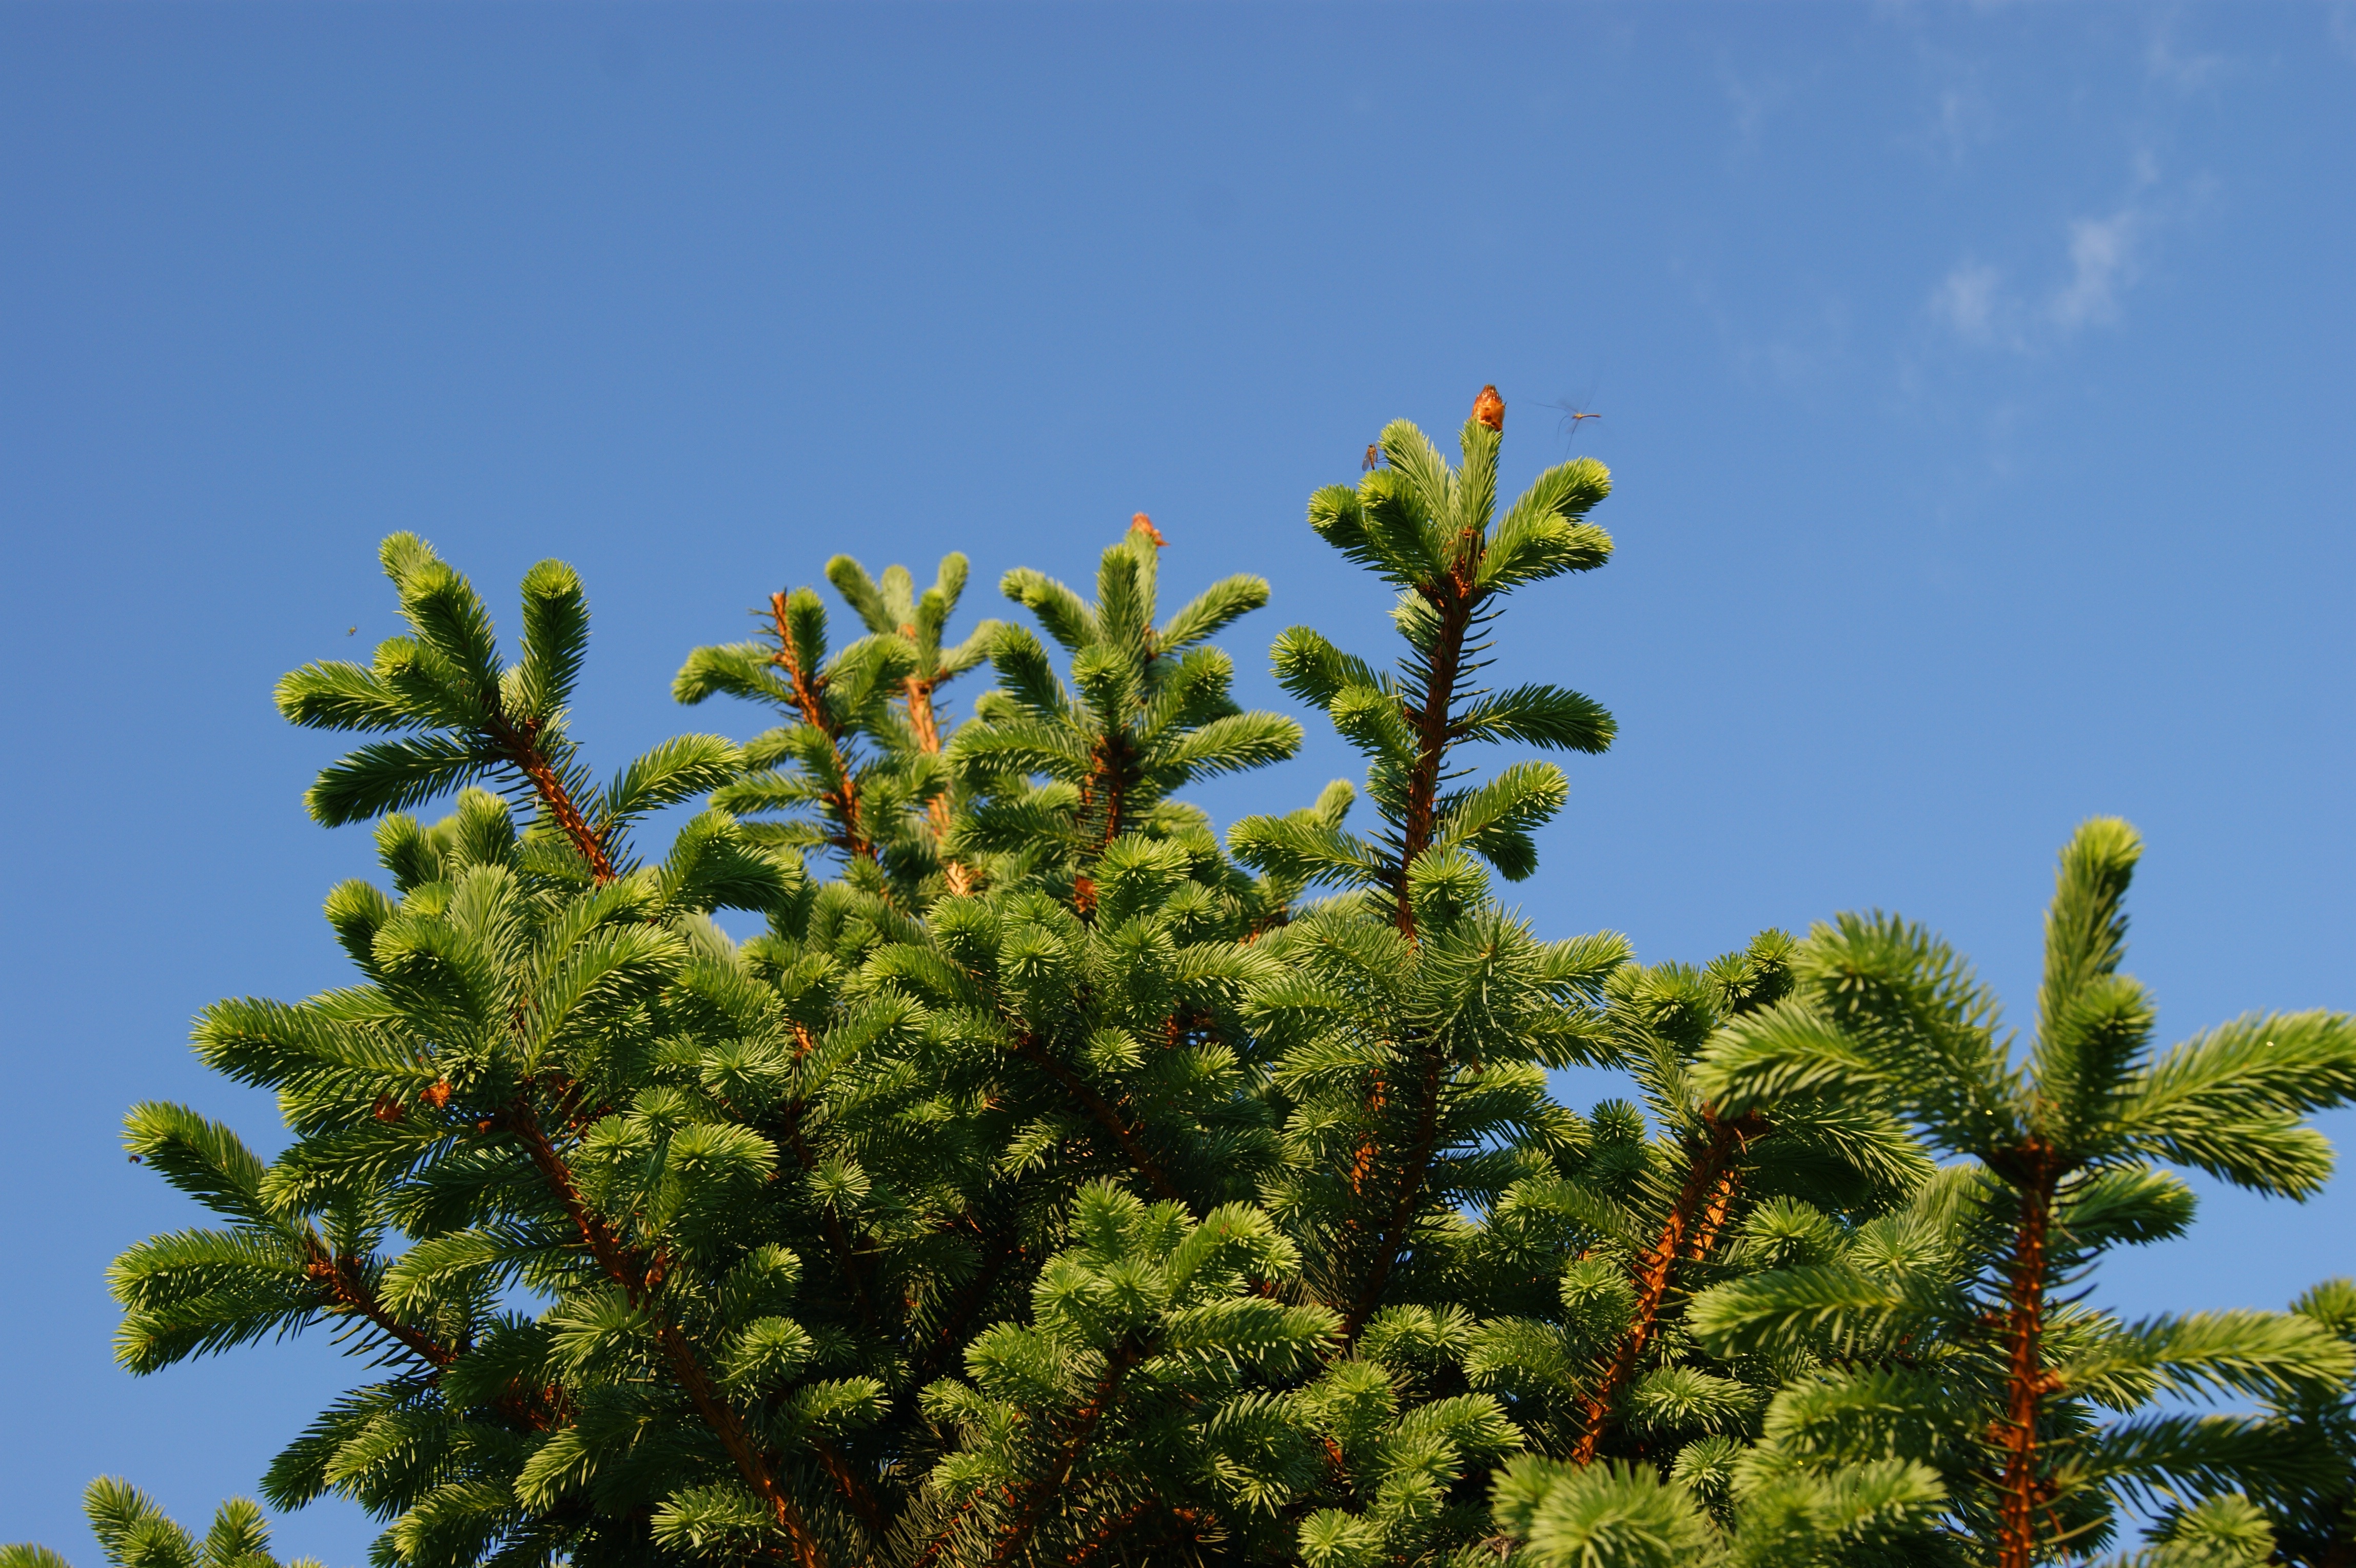
tree, nature, branch, plant, sky, leaf, flower, spring, green, evergreen, botany, blue, fir, flora, blue sky, conifer, spruce, vegetation, shrub, larch, ecosystem, the prospect of, the beauty of nature, biome, woody plant, temperate coniferous forest, land plant